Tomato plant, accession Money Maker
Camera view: bottom (45 deg); turntable rotation: 30 degrees
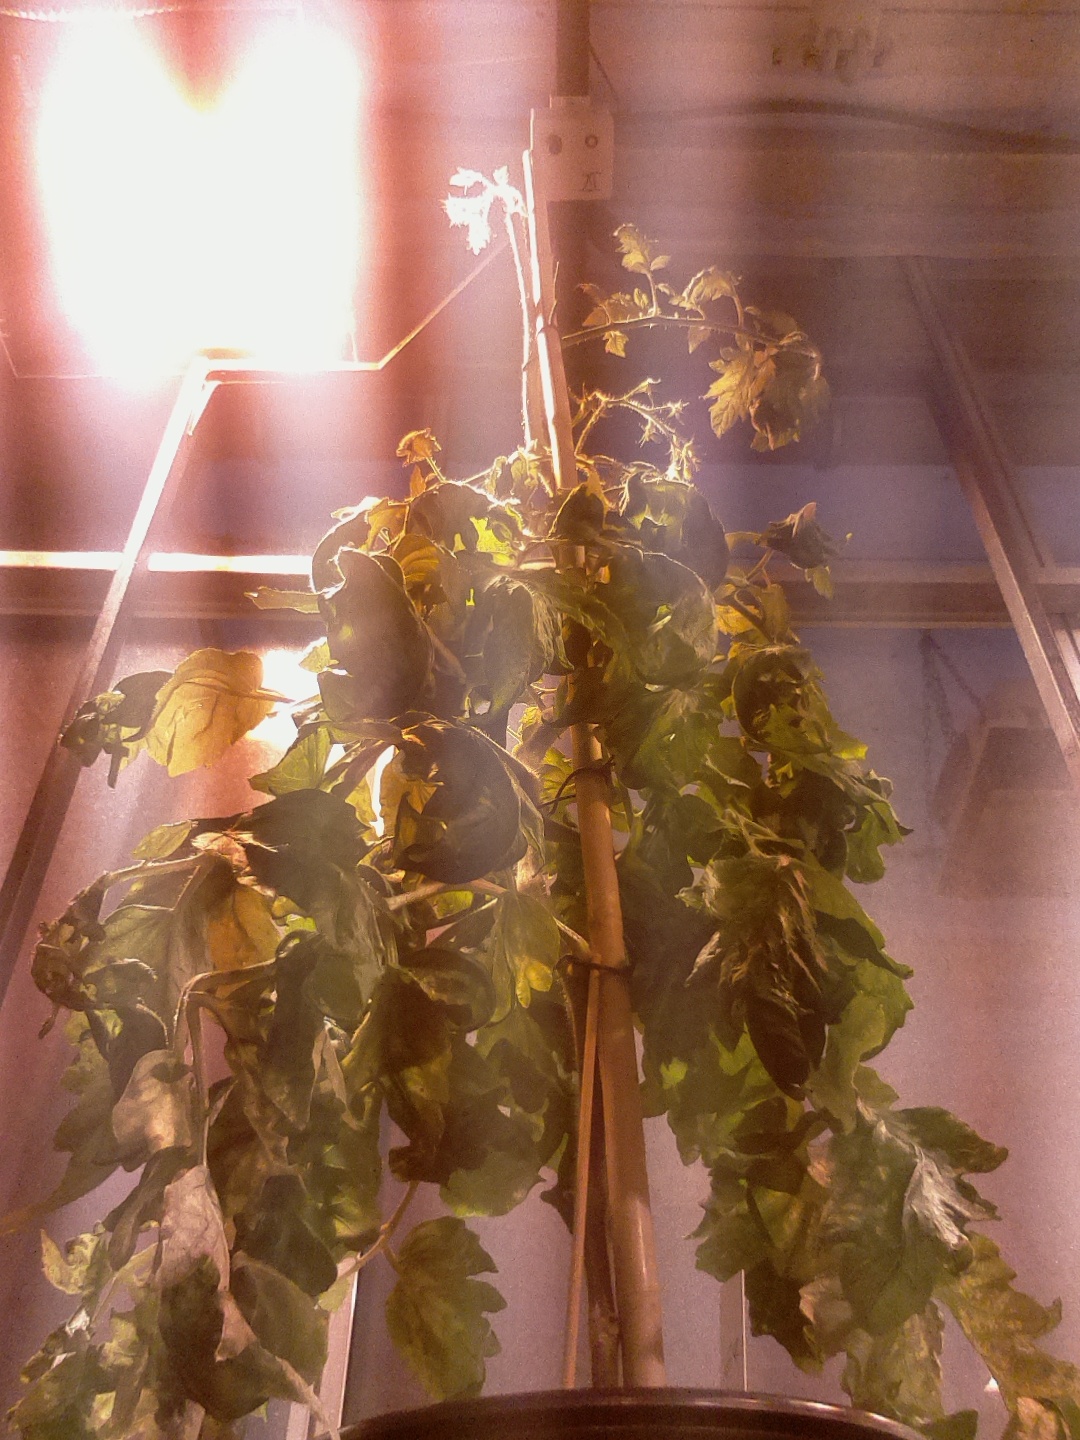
BBCH growth stage 73: 30%-40% of final fruit size